Zavier Simpson

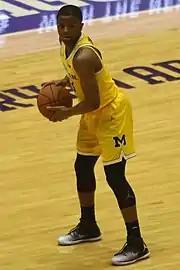
Simpson in 2017

As a freshman, Simpson was part of a 2016–17 Michigan Wolverines team that won the 2017 Big Ten Conference men's basketball tournament. The Wolverines reached the sweet sixteen round of the 2017 NCAA Division I men's basketball tournament. After averaging 1.6 points and 8.7 minutes as a freshman, Simpson changed the spelling of his name prior to his sophomore season from Xavier to Zavier.